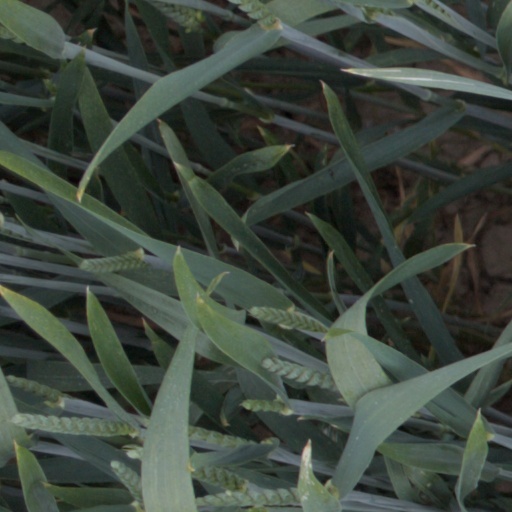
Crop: wheat